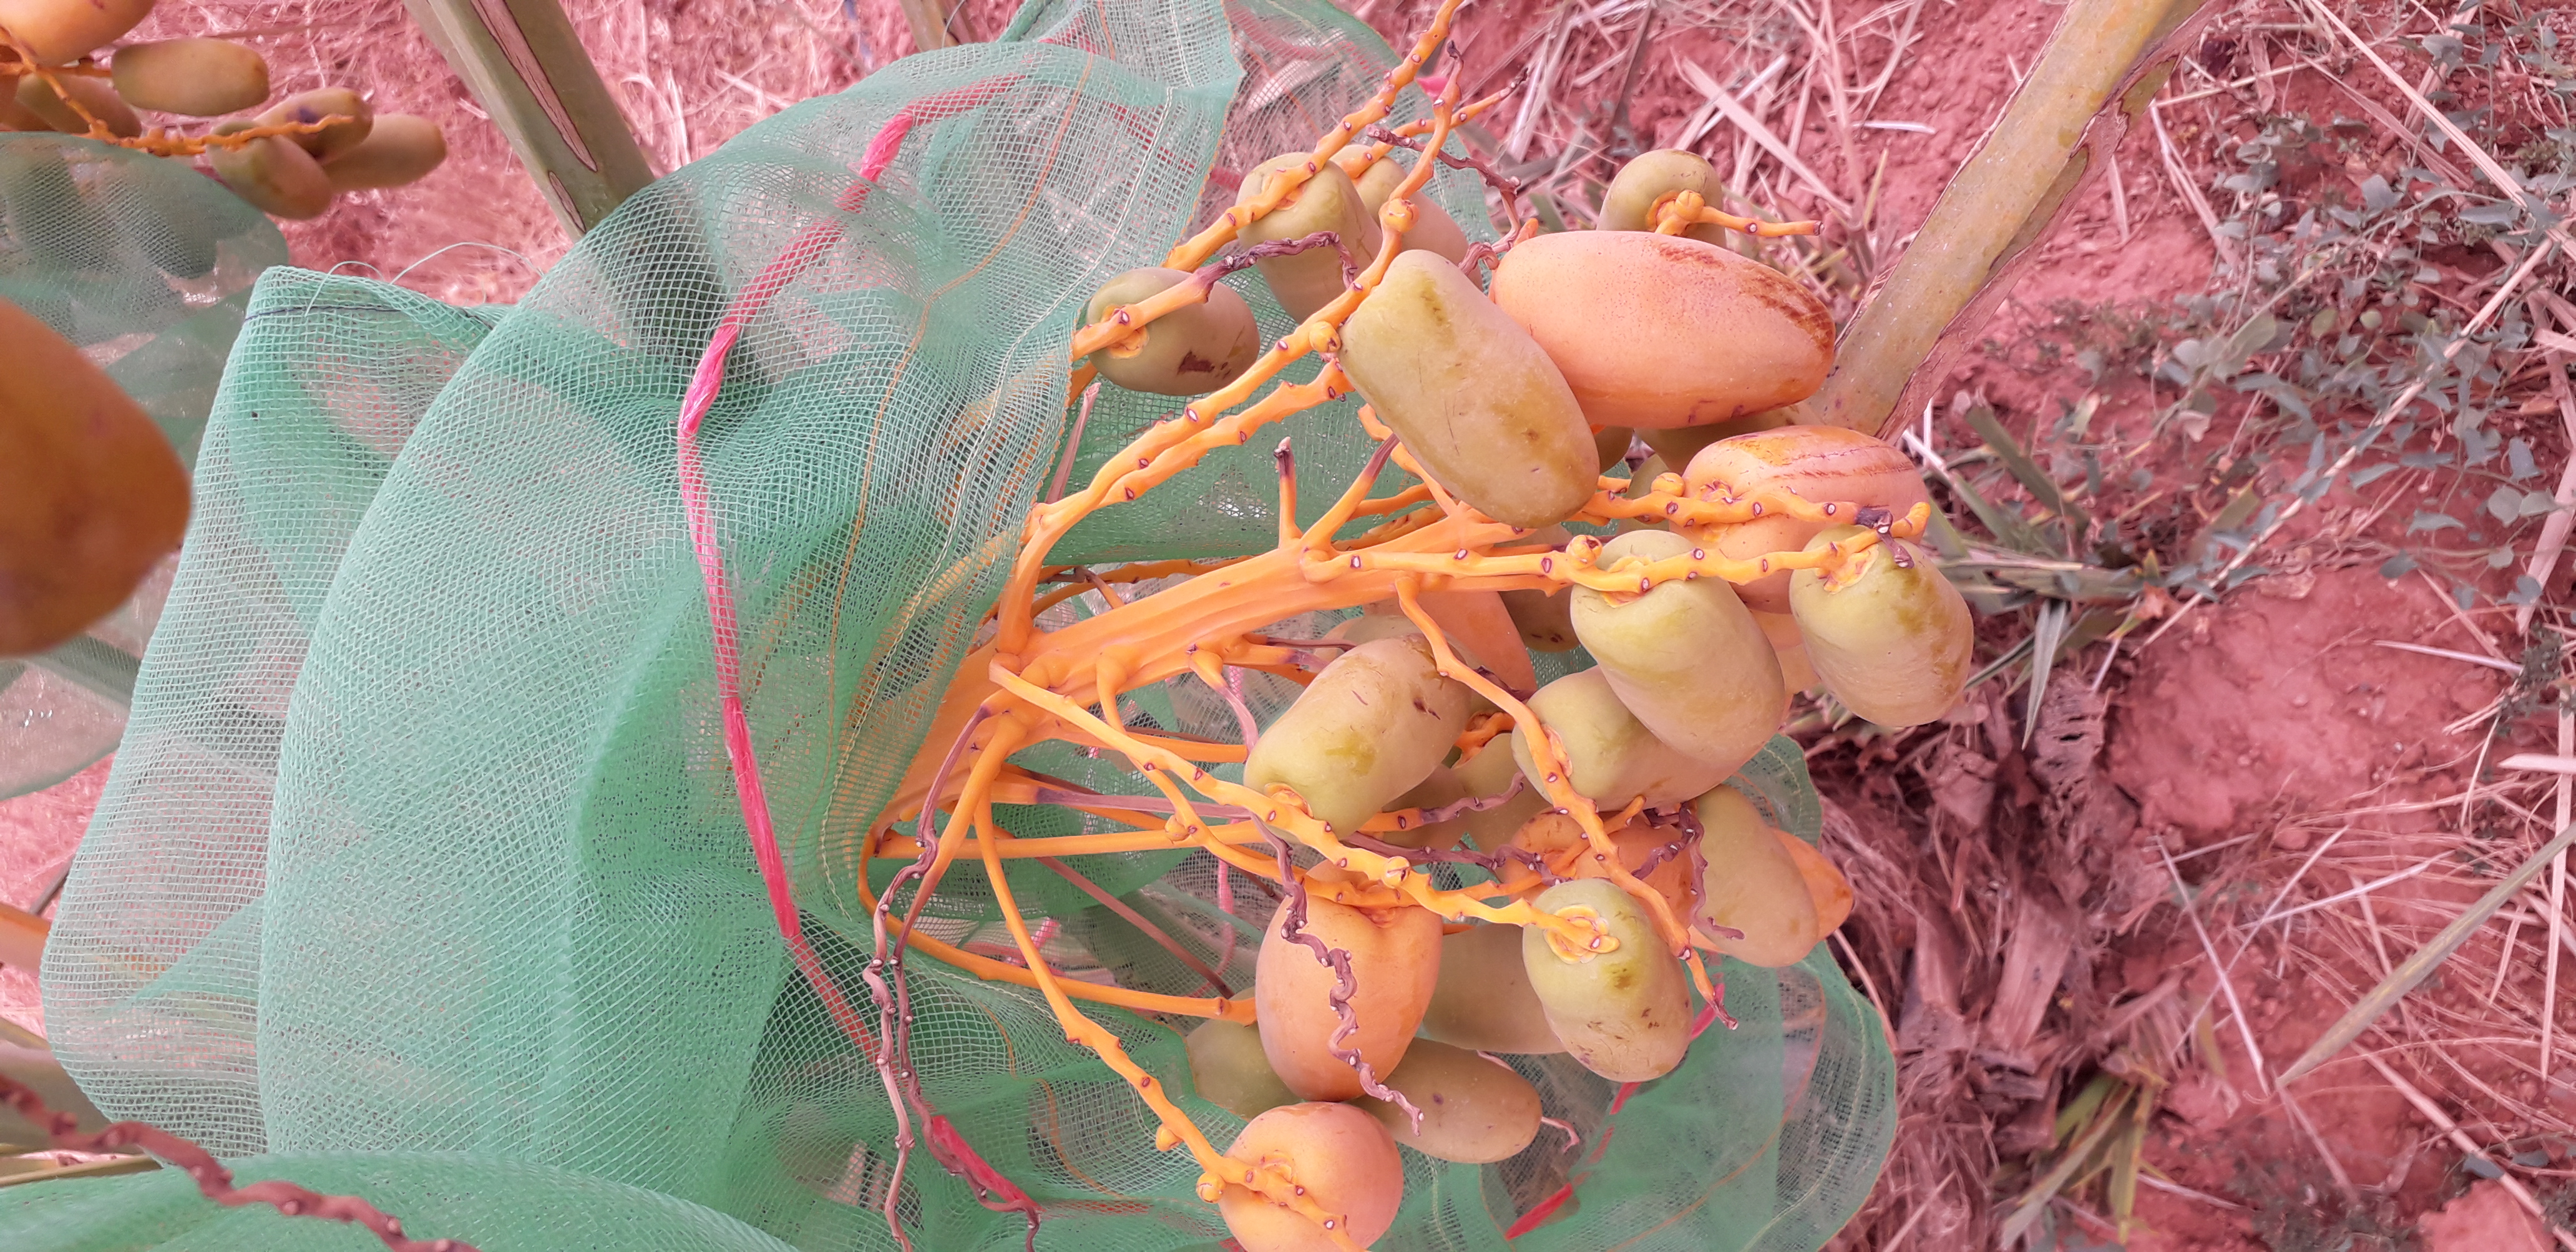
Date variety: Boumajhoul